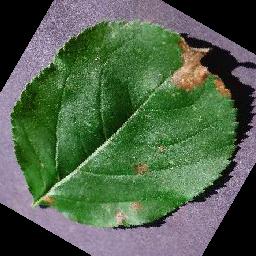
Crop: apple
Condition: black_rot